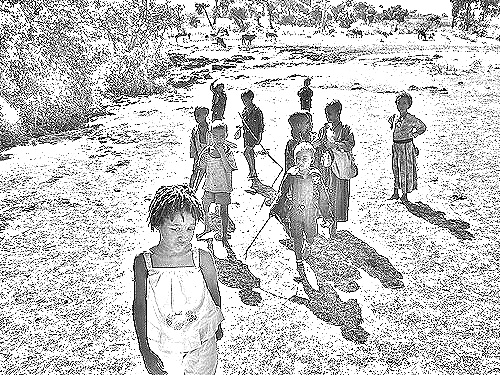
Portrait style: Sketch Portrait